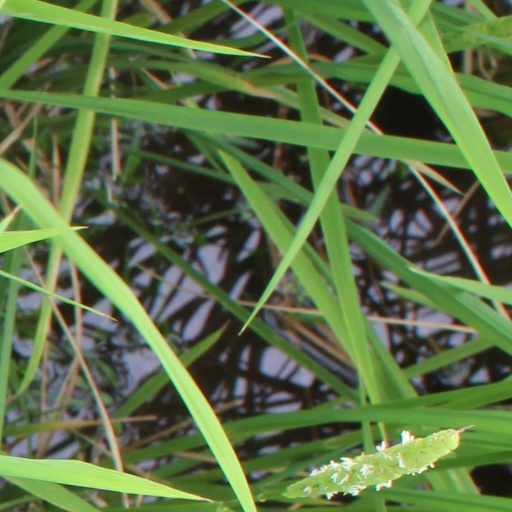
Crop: rice